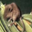
Label: mouse